Tall Story

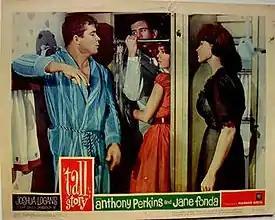
Shower scene, on the 1960 film poster

The film's working title was "The Way the Ball Bounces". Producer/director Joshua Logan originally intended the film to be a vehicle for both Jane Fonda and Warren Beatty to make their screen debuts, but Warner Bros. would not approve the unknown Beatty for the part, and Logan had to settle for his second choice, Anthony Perkins.